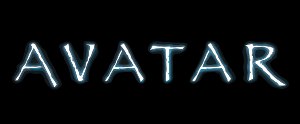
Avatar (film)
Filmens logo.
Avatar er en amerikansk science fiction-film, der havde dansk premiere d. 18. december 2009. Den er instrueret af James Cameron og det er hans første spillefilm siden Titanic, en pause på 12 år. Siden Titanic har han bl.a. instrueret to dokumentarfilm. Historien blev skrevet helt tilbage i 1994 og senere var det meningen at den skulle udkomme i 1999, to år efter Titanic. Men Cameron syntes ikke at datidens visuelle effekter, ville kunne realisere hans vision. Efter at have set Gollum i Peter Jackson's Ringenes Herre: De To Tårne i 2002 mente han, at det nu var muligt. Avatar er den første 20th Century Fox film, som bruger det nye 20th Century Fox-logo, animeret af Blue Sky Studios, skaberen af Ice Age. Den 25. januar 2010 satte Avatar rekord ved at blive den bedst indtjenende film nogensinde. Den hidtidige rekordindehaver var Titanic fra 1997, også instrueret af James Cameron.